Planier Light

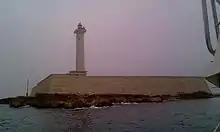
Planier Light, 2010

Planier Light is an active lighthouse on the small Île de Planier (Planier island), from Marseille, Bouches-du-Rhône, France. At a height of it is the twelfth-tallest "traditional lighthouse" in the world.